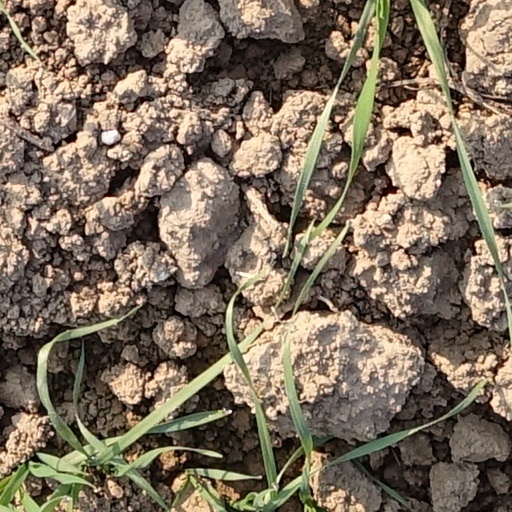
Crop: wheat